Mudhal Nee Mudivum Nee

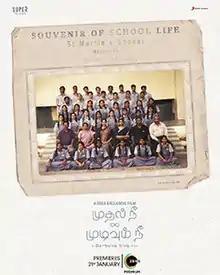
Official release poster

Mudhal Nee Mudivum Nee also known by the initialism MNMN, is a 2022 Indian Tamil-language coming-of-age film written and directed by Darbuka Siva, in his directorial debut, who also scored music for the film. Produced by Sameer Bharat Ram, the film features a predominantly new cast and crew, including Kishen Das and Meetha Raghunath. It was released on 21 January 2022 on ZEE5, and received a positive response upon release.